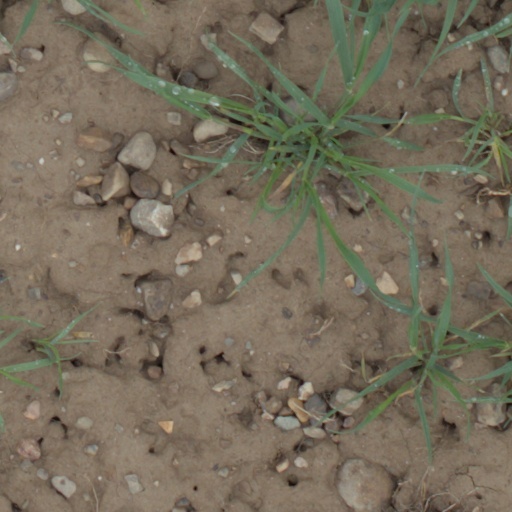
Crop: wheat